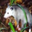
Label: possum